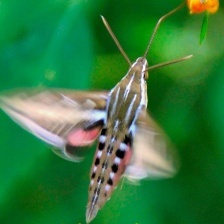
Species: WHITE LINED SPHINX MOTH